Lin Carter's Flashing Swords! 8

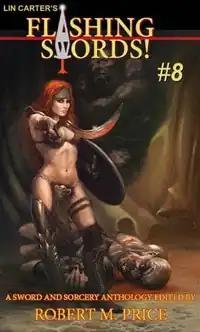
Cover of first edition

Lin Carter's Flashing Swords! #8 is an anthology of fantasy stories in the sword and sorcery subgenre, edited by Robert M. Price. It was first published in trade paperback and ebook by Cushing Publishing in December 2023.